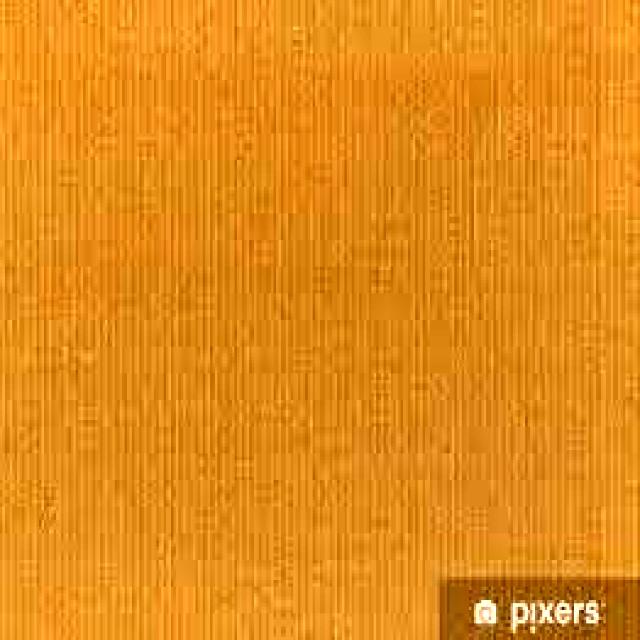
Label: Cardboard